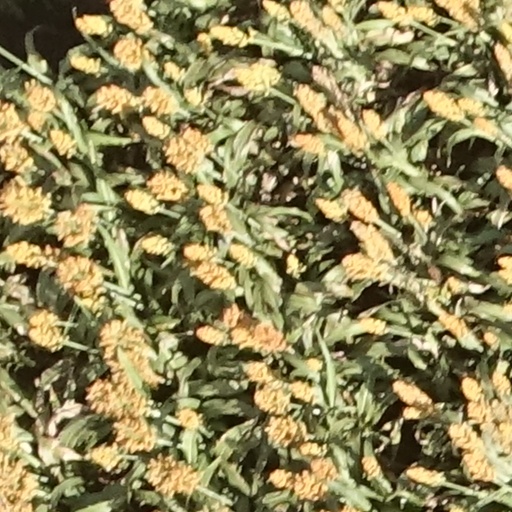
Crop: sorghum